Same (Homer)

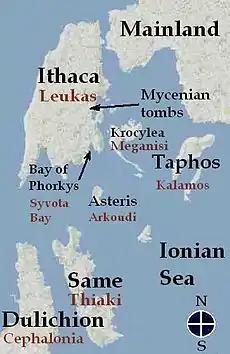
Map of Homer's Ithaca according to Dörpfeld's theory

From the above passage, Homer's Same is not the Greek island Samos in the Eastern Aegean Sea, Same should be in the Ionian Sea, near Homer's Ithaca and there should be at least one rocky island between the two islands. Also, this rocky island should be located South of Homer's Ithaca where Telemakhos would arrive from South-West Peloponnese. Based on the above information, Wilhelm Dörpfeld in his essay "Alt-Ithaka: Ein Beitrag zur Homer-Frage" proposed that Same was present day Ithaca.